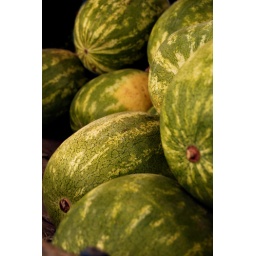
Watermelons for sale in a sidewalk fruit cart in New York's business district.